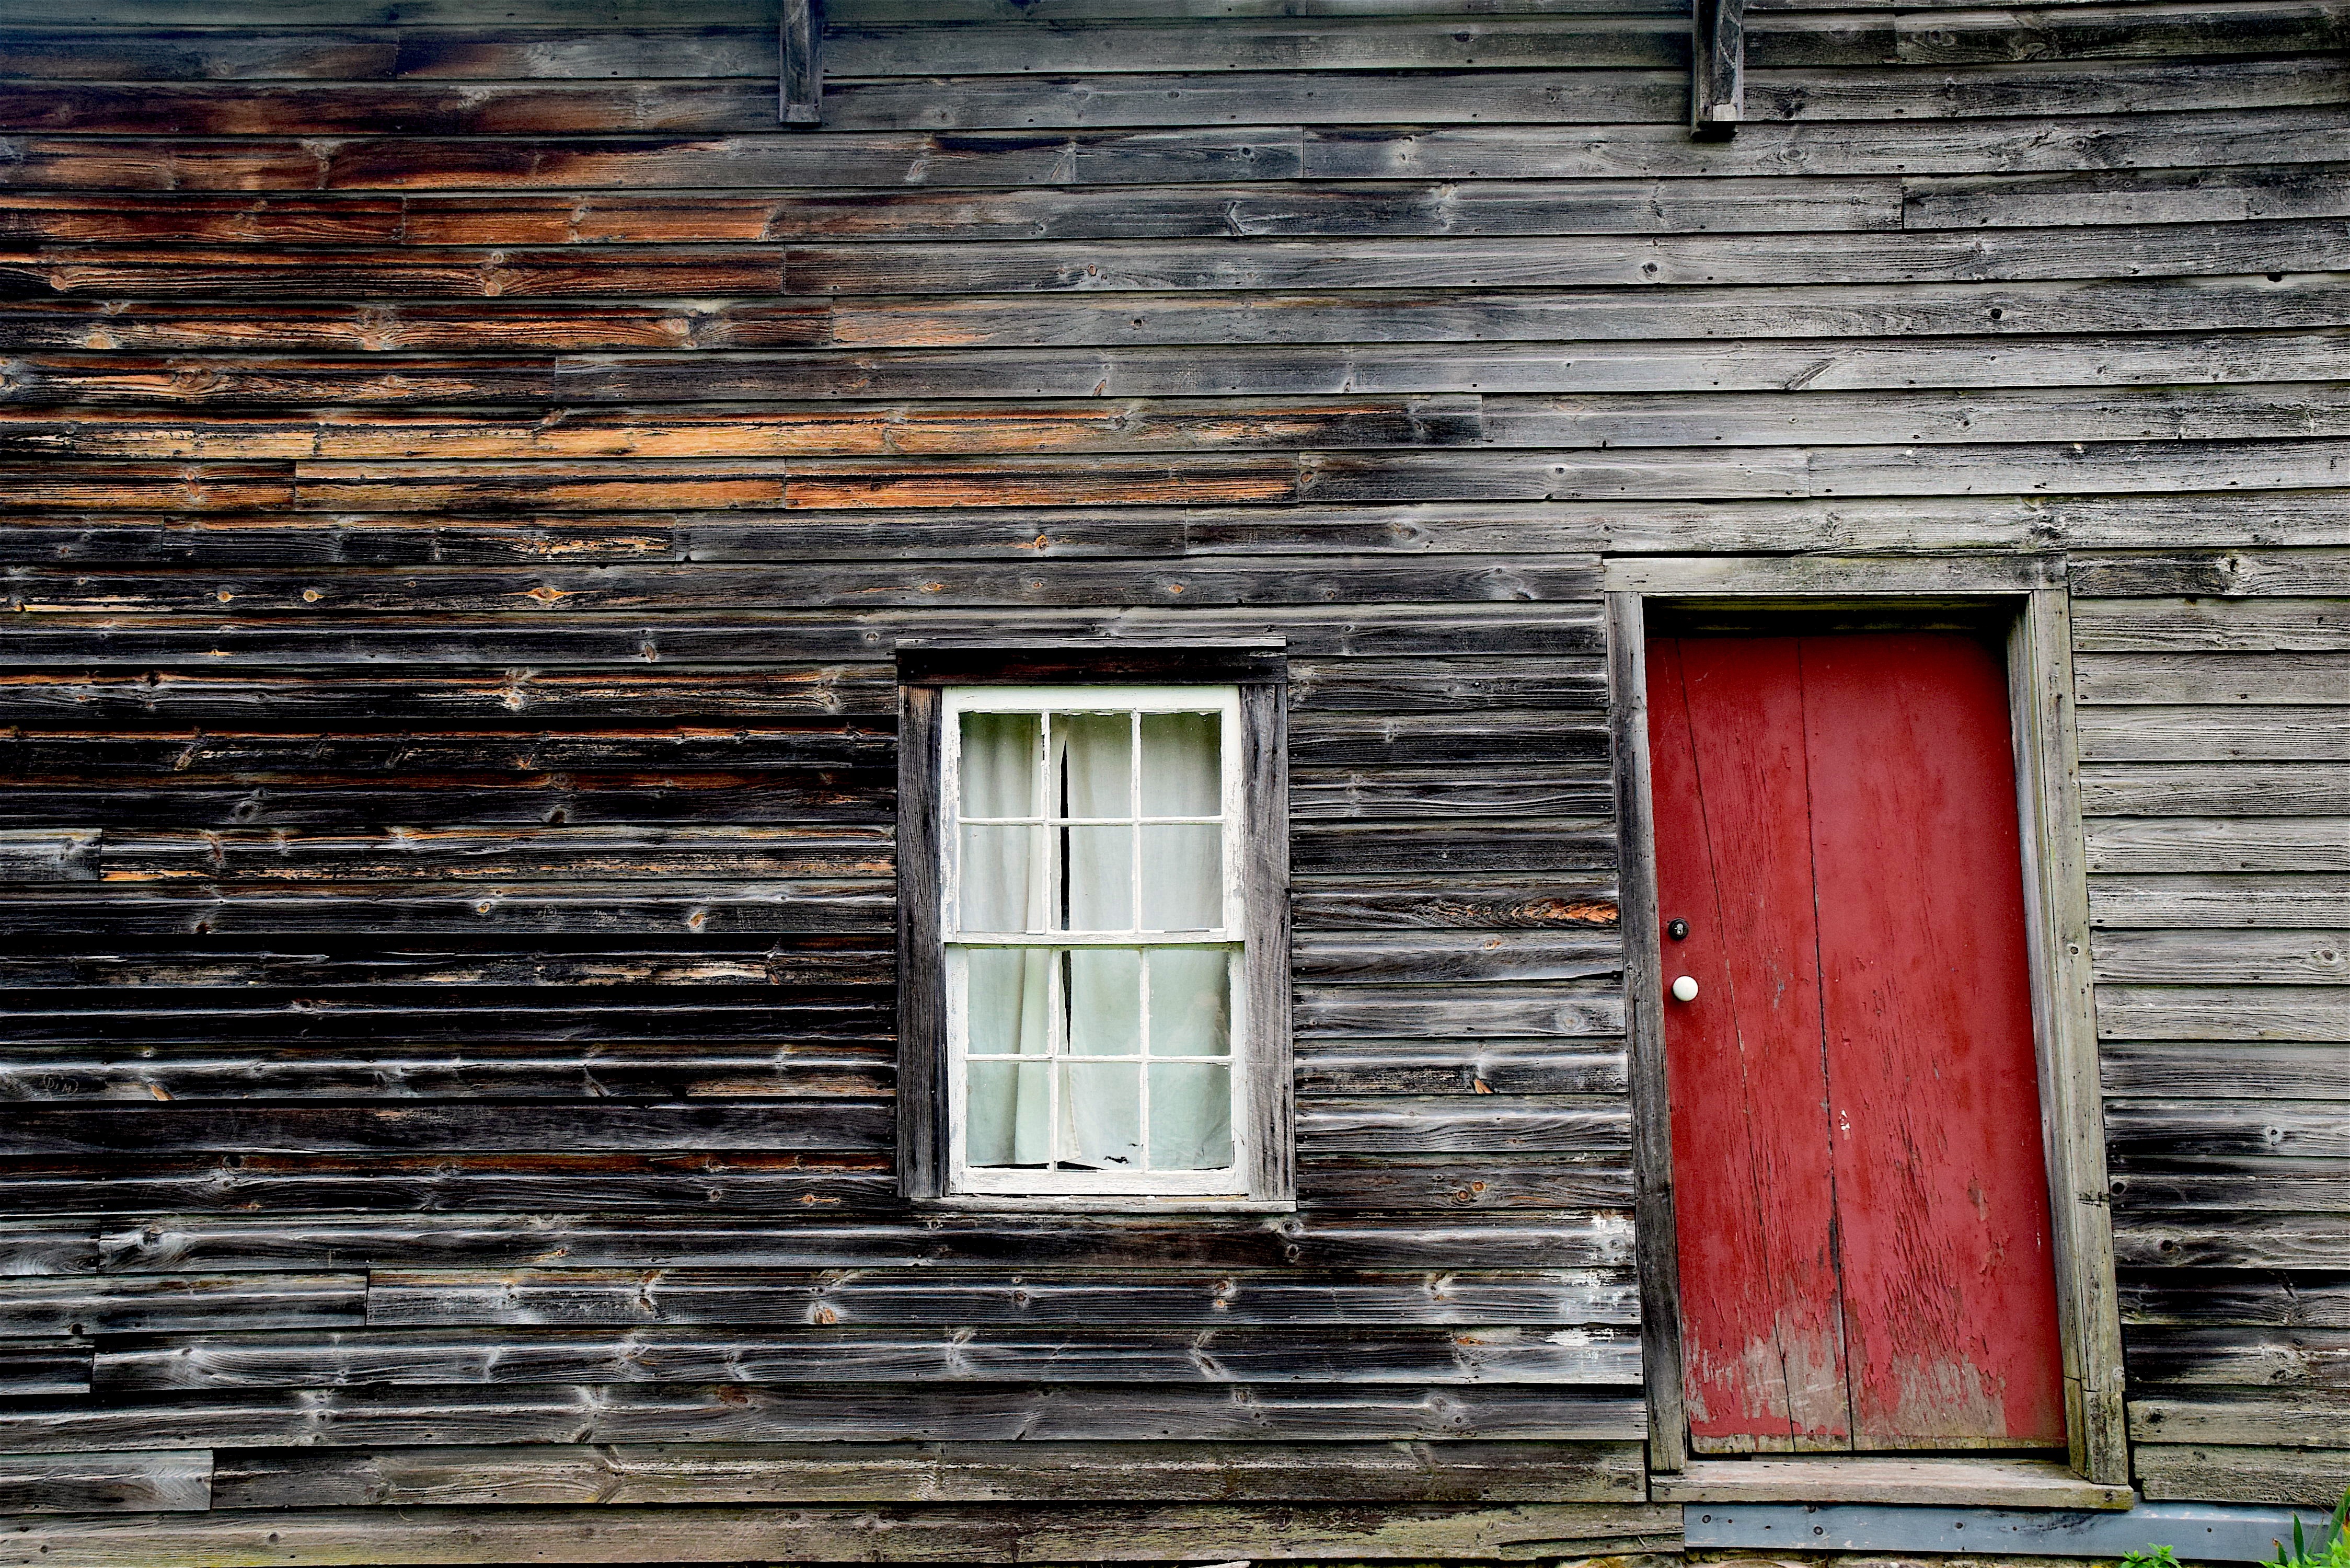
nature, wood, house, texture, window, home, wall, rustic, pine, rural, red, cabin, color, facade, exterior, brick, door, material, wooden, rustic cabin, historical village, urban area